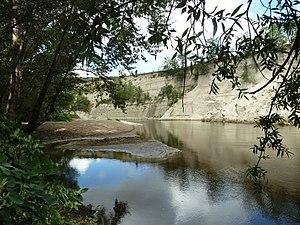
la falaise de Malmouche sur Allier.- à Mezel, Puy-de-Dôme.- (Auvergne).- France.
Mezel est une ancienne commune française située dans le département du Puy-de-Dôme, en région Auvergne-Rhône-Alpes, devenue, le 1ᵉʳ janvier 2019, une commune déléguée de la commune nouvelle de Mur-sur-Allier.
Mur-sur-Allier est une commune nouvelle située dans le département du Puy-de-Dôme, en région Auvergne-Rhône-Alpes, créée le 1ᵉʳ janvier 2019. Elle est issue de la fusion des communes de Dallet et de Mezel.